Aristide Auguste Stanislas Verneuil

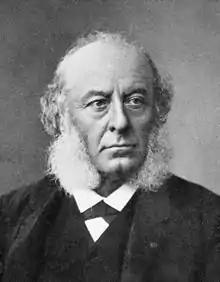
Aristide Auguste Stanislas Verneuil

Aristide Auguste Stanislas Verneuil (29 September 1823 – 11 January 1895) was a French physician and surgeon. He was born in Paris.